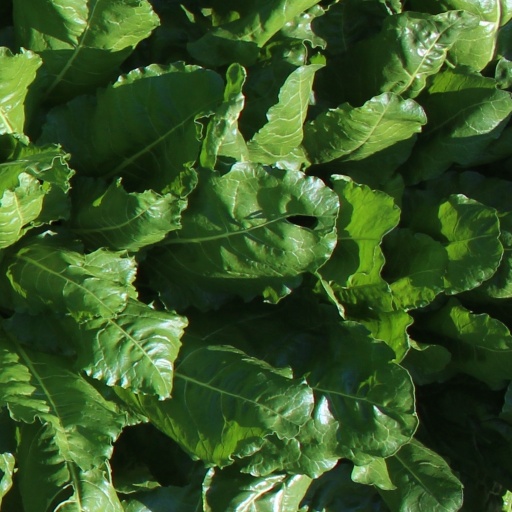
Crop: sugar beet